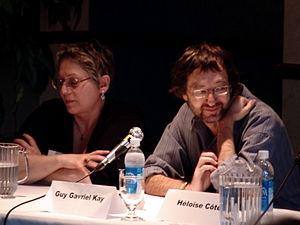
Guy Gavriel Kay, né le 7 novembre 1954 à Weyburn, est un écrivain canadien, spécialisé dans la fantasy historique.
Cette page concerne des événements d'actualité qui se sont produits durant l'année 1954 dans la province canadienne de la Saskatchewan.